Yiewsley

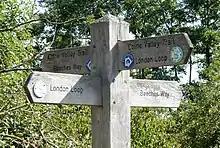
Signpost showing intersecting walking routes at Trout Lane

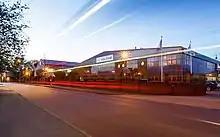
John Guest's headquarters on Horton Road

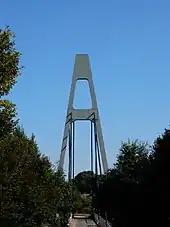
Suspension footbridge over the A408 Stockley Road

Yiewsley's main commercial area is on and adjacent to Horton Road. There are over 70 businesses located here including the "Speedfit" manufacturer John Guest (RWC Ltd) and the data centre company Virtus, who have the UK's largest data centre campus at Prologis Park West London. New Pro Foundries in Horton Close have produced the bronze BAFTA awards.